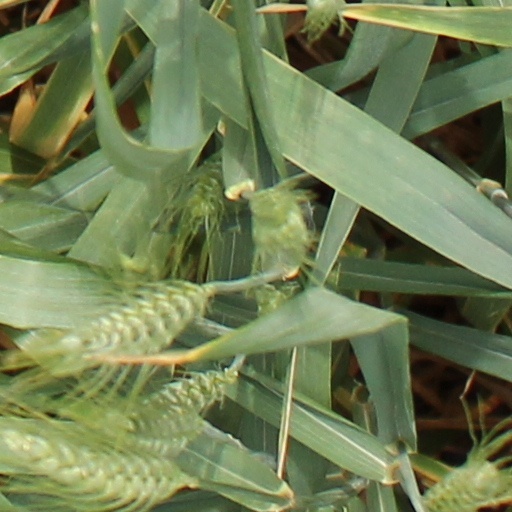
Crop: wheat